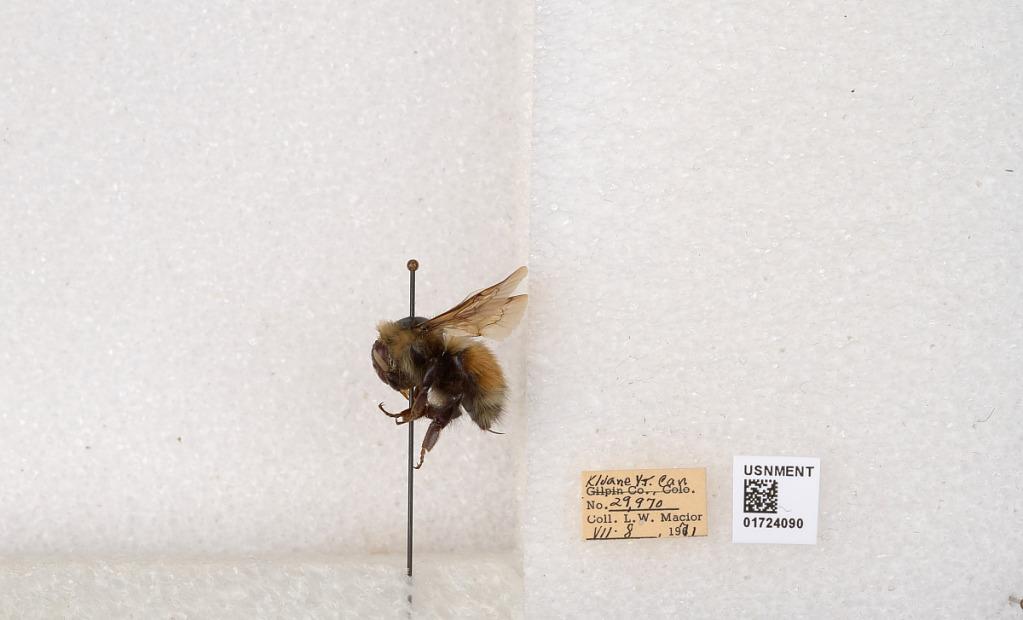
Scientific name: Bombus (Pyrobombus) sylvicola Kirby
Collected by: L. Macior
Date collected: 1971-7-8
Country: Canada
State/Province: Yukon Territory
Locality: Kluane National Park and Reserve
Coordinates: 60.7493, -139.504